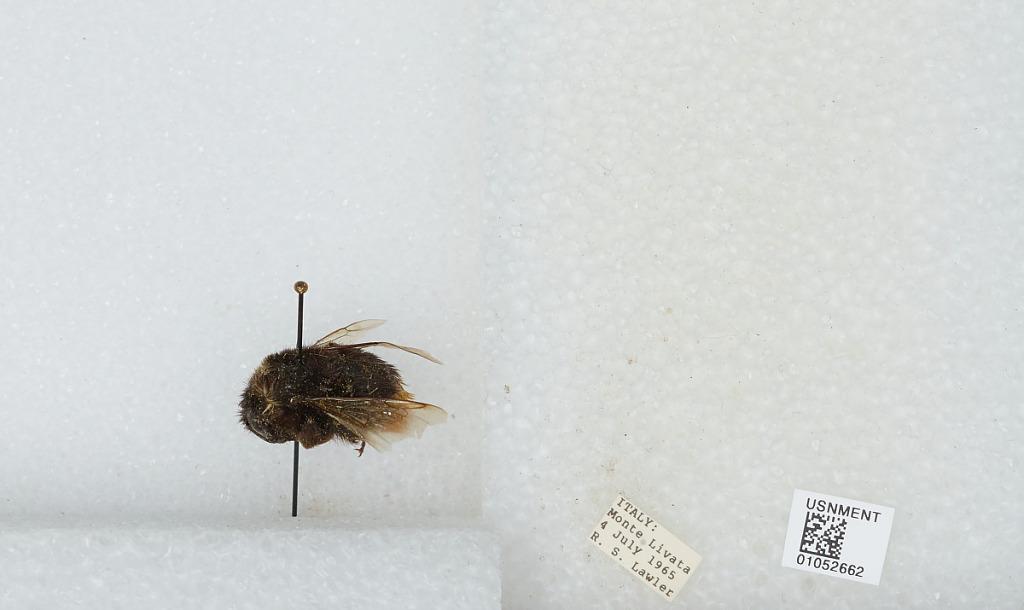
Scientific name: Bombus sp.
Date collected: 1965-7-4
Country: Italy
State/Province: Latium
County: Rome
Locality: Monte Livata